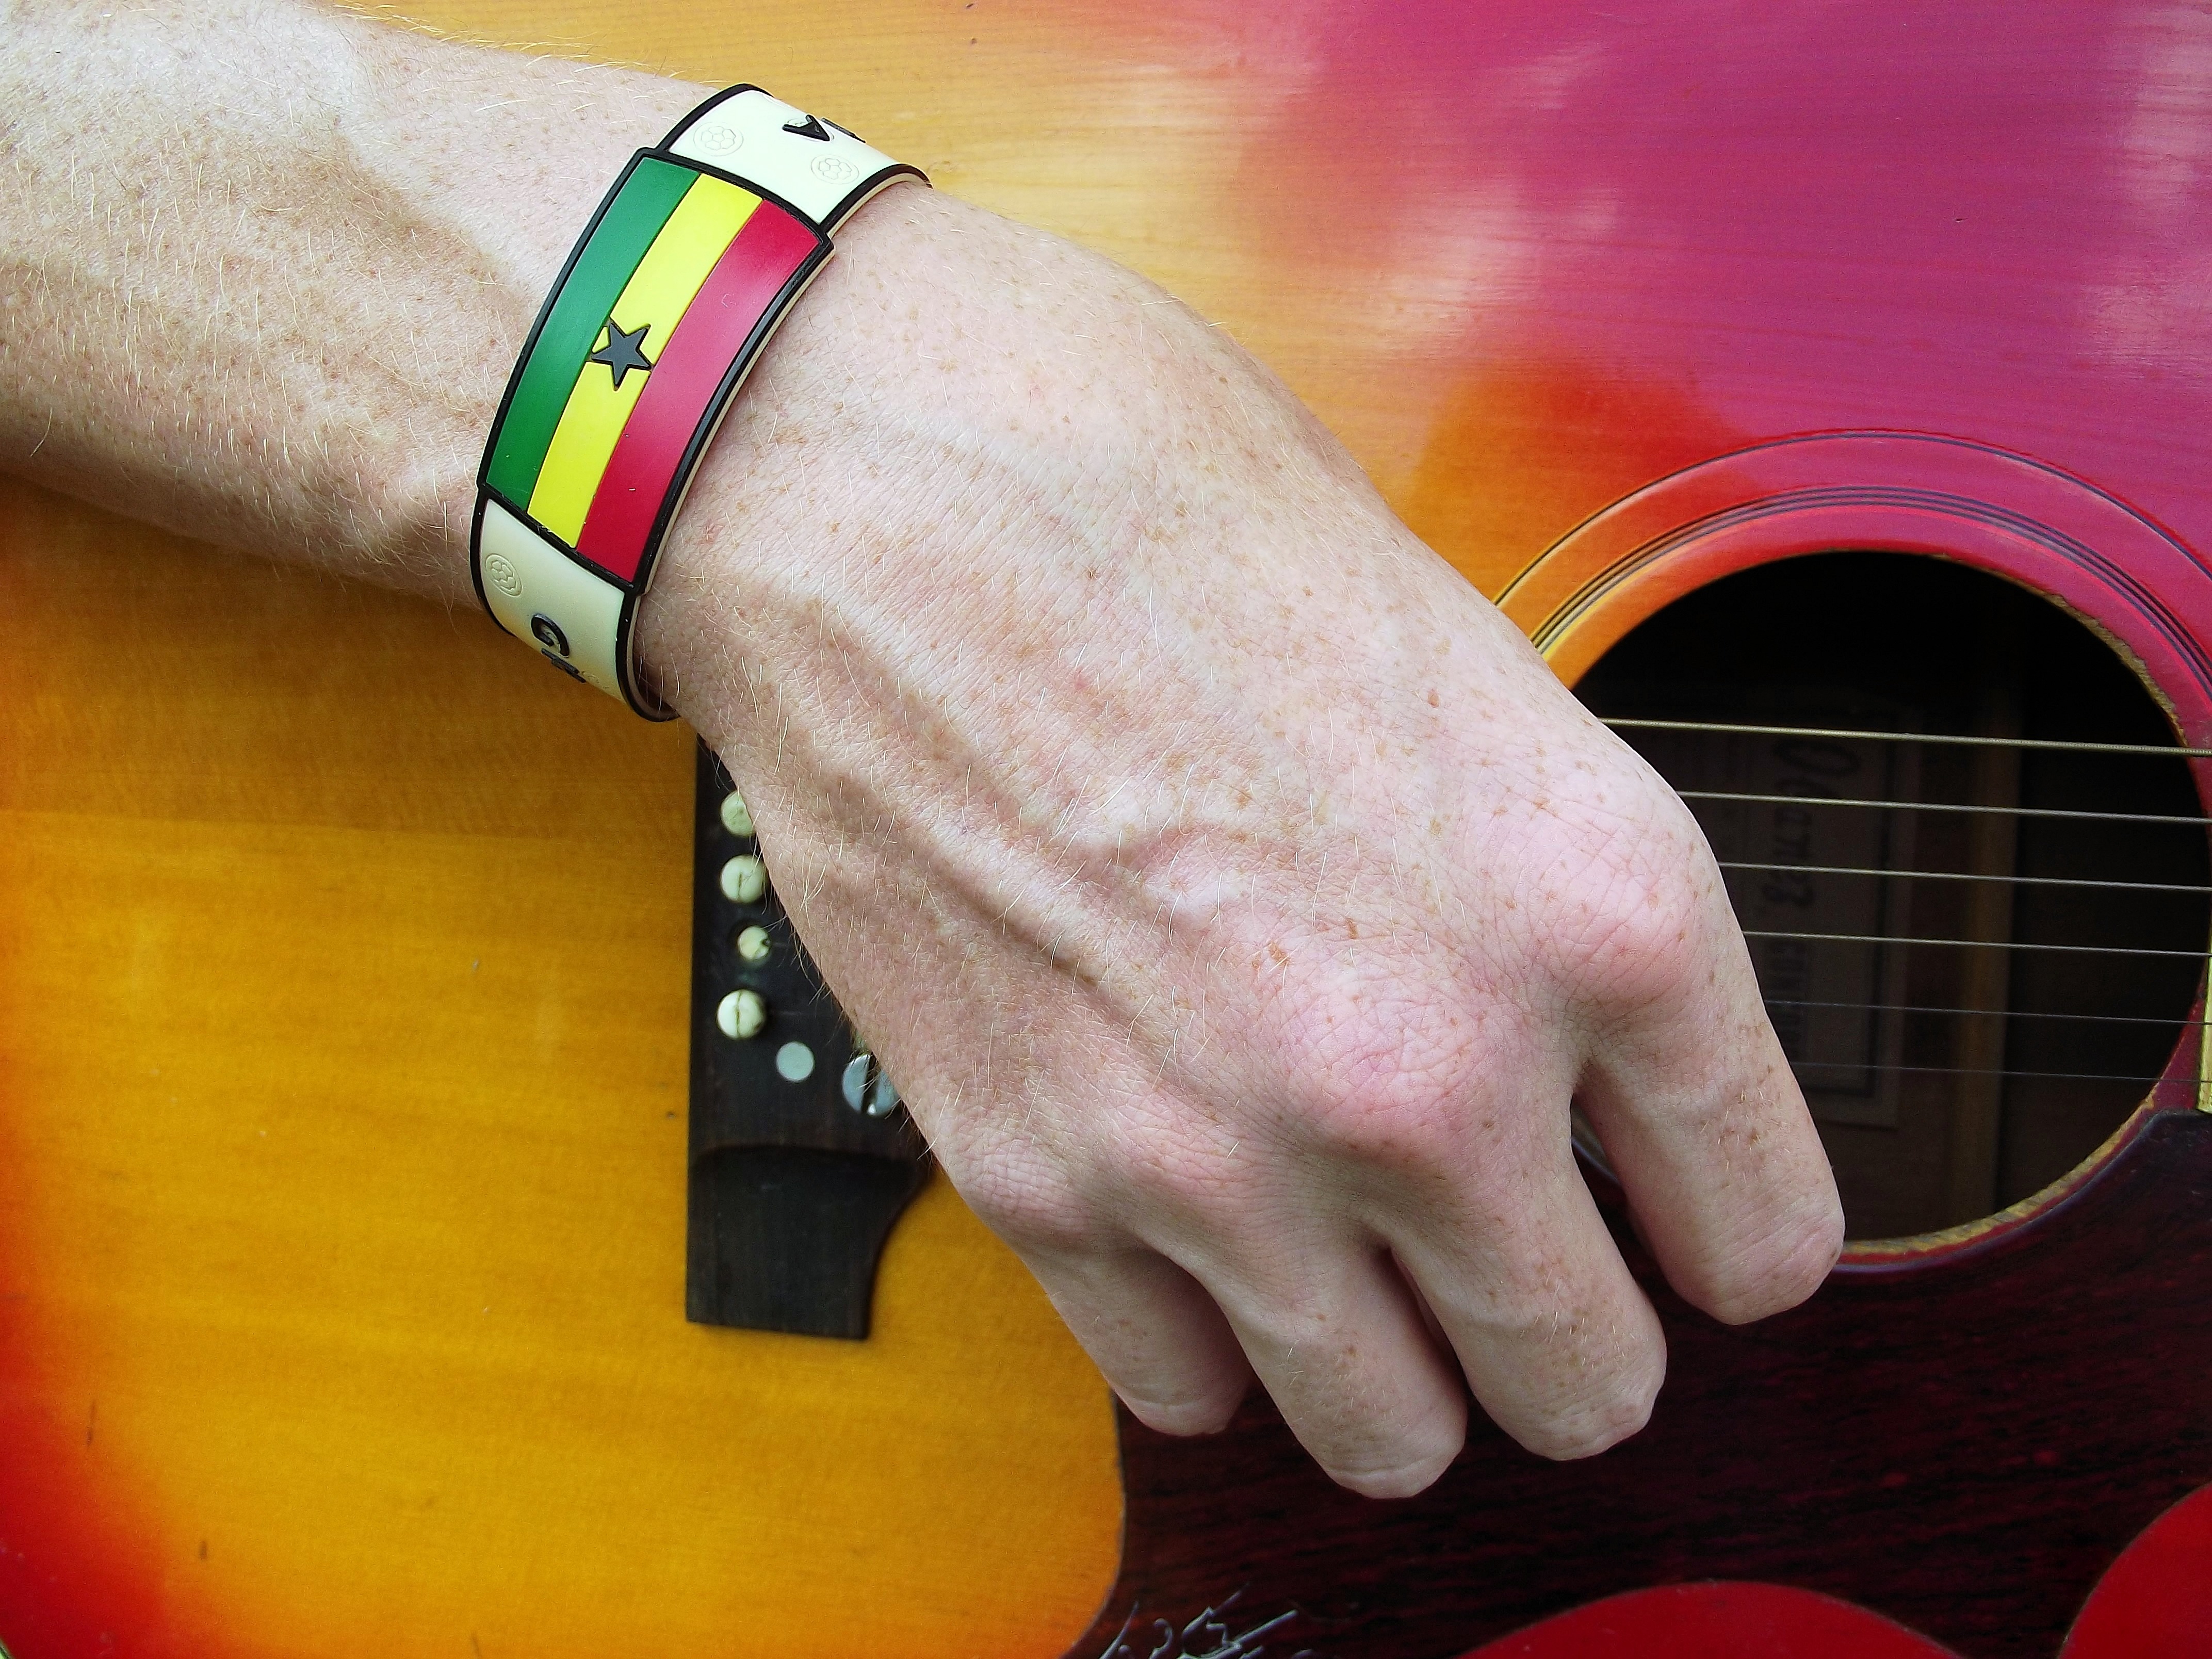
hand, man, music, play, guitar, string, acoustic guitar, tool, leg, love, young, finger, red, color, instrument, yellow, arm, musical instrument, son, close up, human body, happy, fingers, string instrument, plucked string instruments